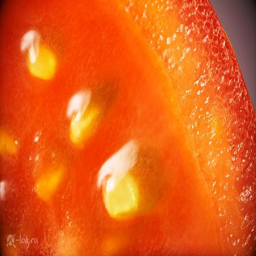
close - up photography of vegetables , fruits and some objects